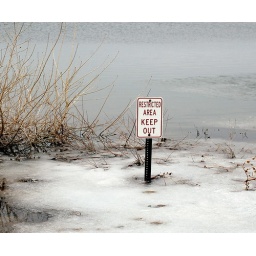
You gotta love signs in stupid places. The water level is always this high here.